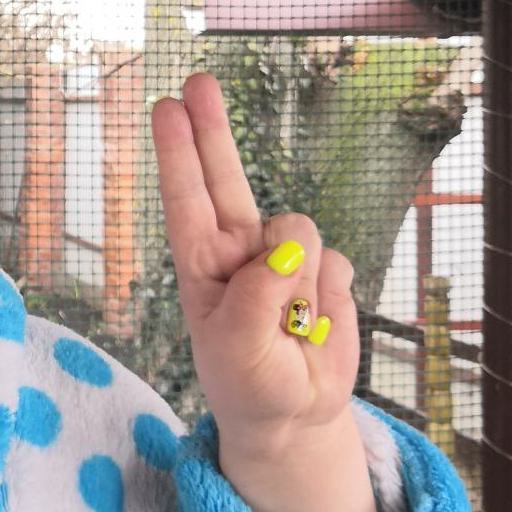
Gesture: two_up